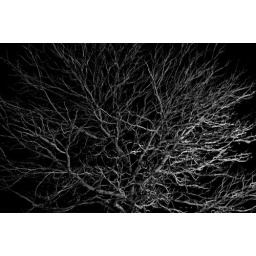
tree illuminated by a street light